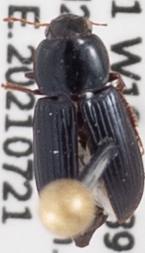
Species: Discoderus parallelus
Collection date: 2021-07-21
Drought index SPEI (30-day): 1.93
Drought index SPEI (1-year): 0.288
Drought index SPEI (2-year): -0.46